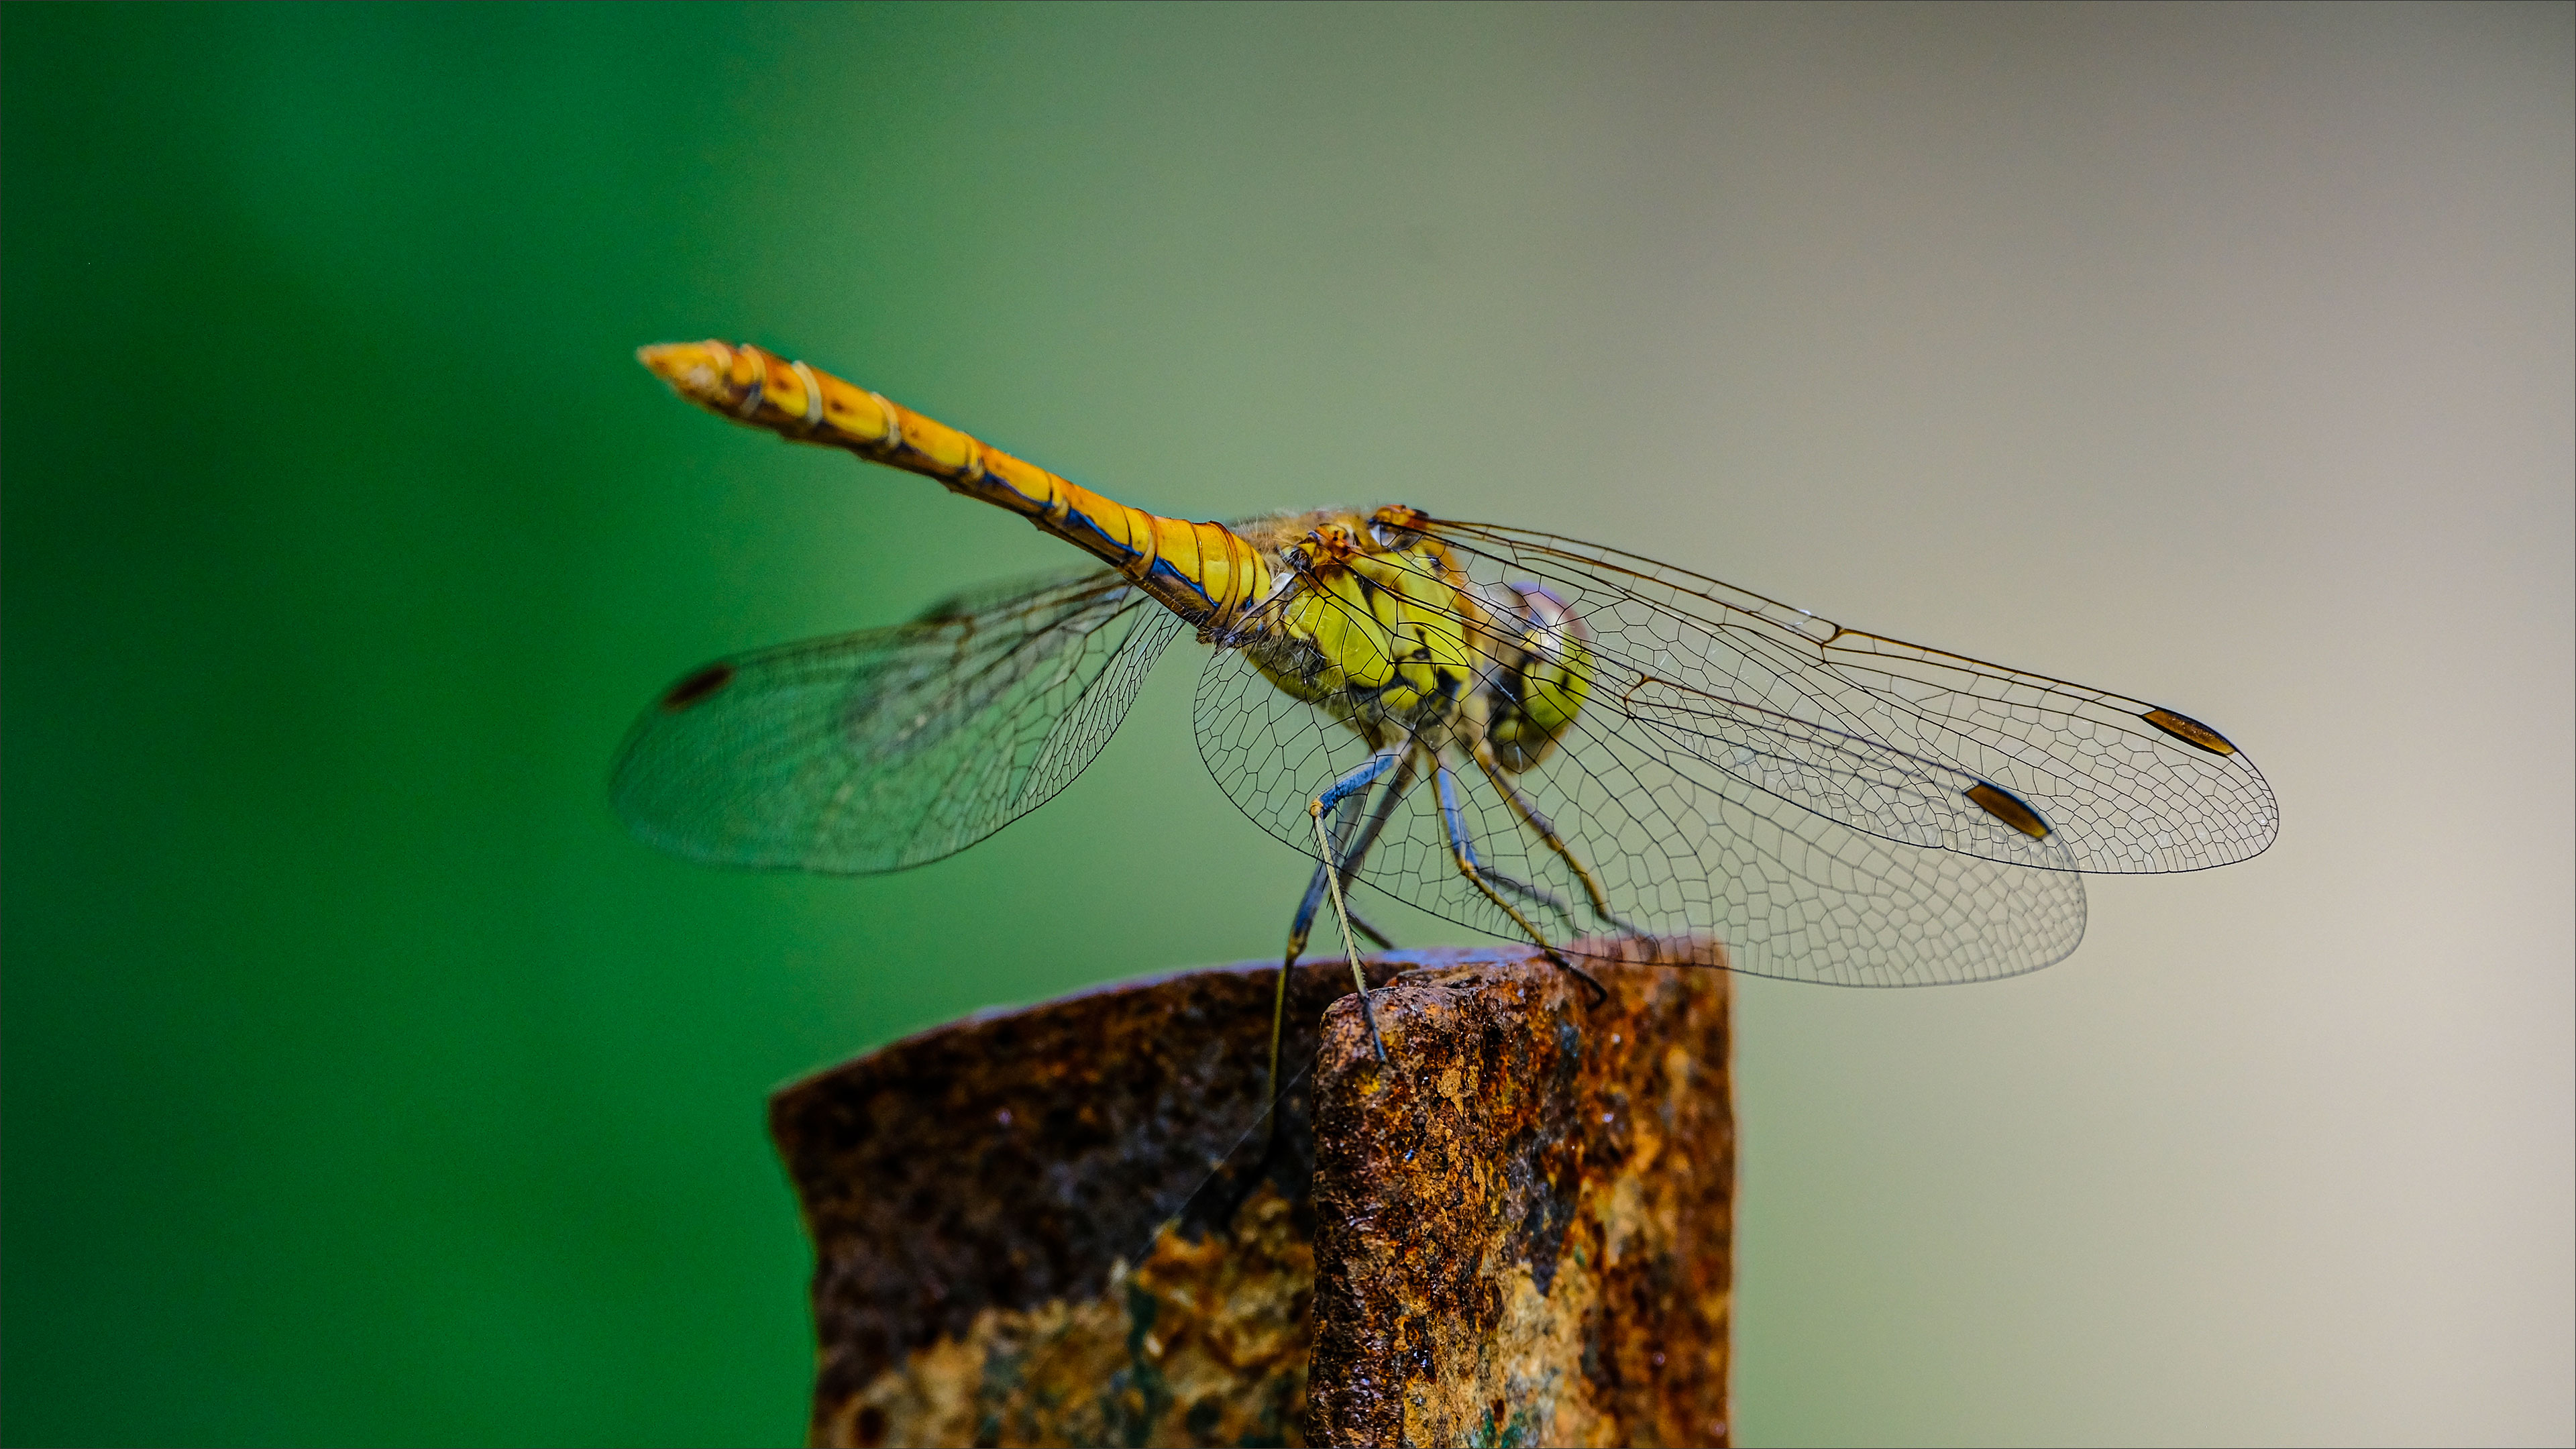
nature, insecte, ECOLOGIE, arthropod, insect, dragonflies and damseflies, dragonfly, organism, twig, Hawker dragonflies, damselfly, wing, pest, terrestrial plant, macro photography, close up, invertebrate, parasite, membrane winged insect, net winged insects, natural material, pollinator, wildlife, fly, plant stem, electric blue, grass, wood, terrestrial animal